Charles Burrell & Sons

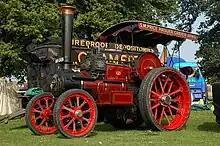
Charles Burrell & Sons 1913 'Gold Medal' Steam Tractor now in preservation

The first steam tractor was produced by Charles Burrell & Sons in 1905 following changes in Parliamentary legislation which allowed one-man operation of traction engines on the public highway, engines however could weigh no more than five tons unladen and were limited to a top speed of . The prototype steam tractor was a single-cylinder design but in 1906 a compound-cylinder version was produced, and this proved to be by far the most popular version with customers.